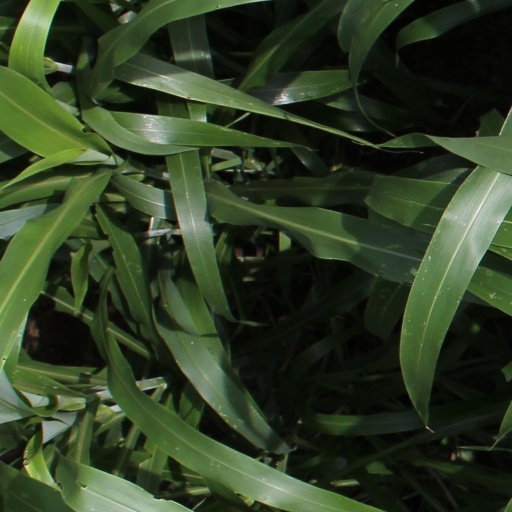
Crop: sorghum